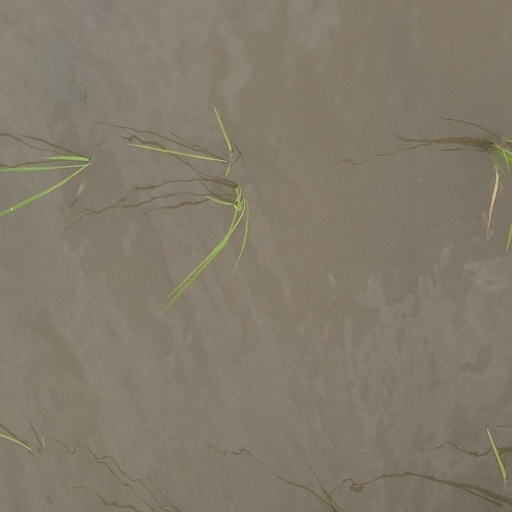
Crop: rice